Statistical hypothesis test

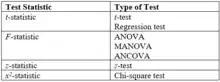
The above image shows a table with some of the most common test statistics and their corresponding tests or models.

A statistical hypothesis test is a method of statistical inference used to decide whether the data provide sufficient evidence to reject a particular hypothesis. A statistical hypothesis test typically involves a calculation of a test statistic. Then a decision is made, either by comparing the test statistic to a critical value or equivalently by evaluating a "p"-value computed from the test statistic. Roughly 100 specialized statistical tests are in use and noteworthy.